Mike Quill

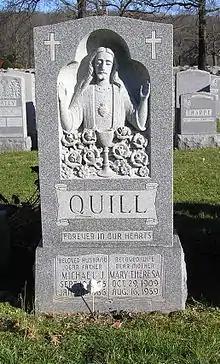
Mike Quill's headstone in Gate of Heaven Cemetery

The union soon faced challenges within, as dissidents within the union and the Association of Catholic Trade Unionists outside it challenged the CPUSA's dominant position within its officialdom and staff. The CP at that time had almost complete control over the union's administration and CP membership was necessary both to get a job with the union and to rise through its ranks. Former allies such as O'Shea attacked Quill and the CP, both in the publications of rival unions, such as the Amalgamated Association of Street Railway Employees, and in testimony before the Dies Committee.